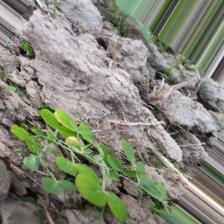
Label: Normal